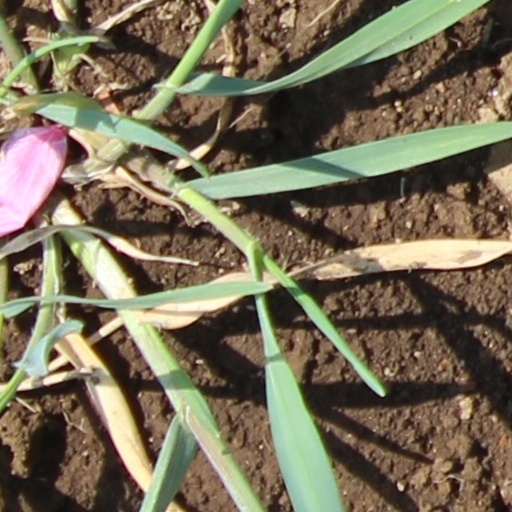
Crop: wheat